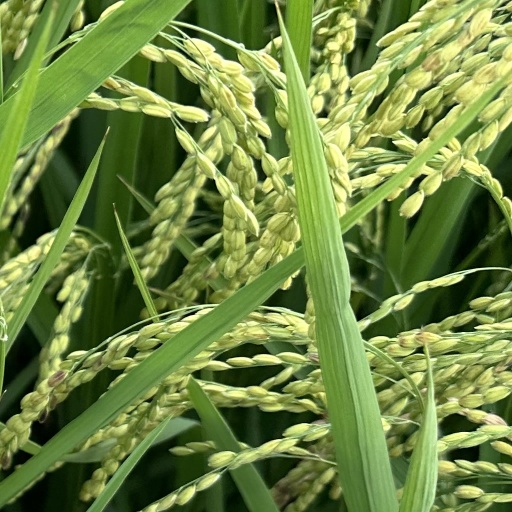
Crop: rice